Cindy Morgan (singer)

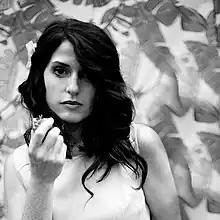

Cindy Lavonne Morgan (born June 4, 1968) is an American contemporary Christian music singer and songwriter.